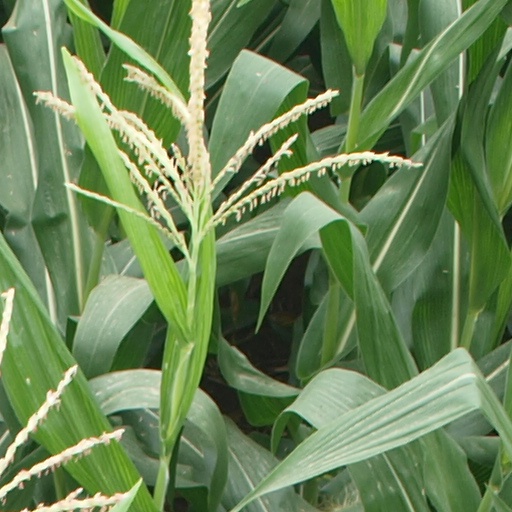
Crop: maize; corn